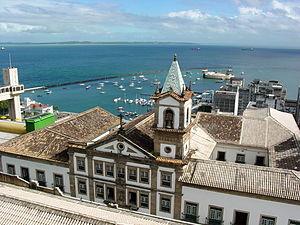
Le centre historique de Salvador de Bahia est un ensemble urbain inscrit au patrimoine mondial de l'humanité par l'UNESCO depuis 1985. Il comprend le centre historique de la ville de Salvador, capitale de l'État de Bahia, au Brésil, et première capitale du Brésil colonial de 1549 à 1763. Il se compose de rues et de monuments de l'époque du Brésil colonial. Il englobe le quartier du Pelourinho et des zones de quartiers voisins. Le Pelourinho, souvent confondu à tort avec le centre historique tout entier, comprend les zones situées entre les places du largo do Pelourinho et du terreiro de Jesus.